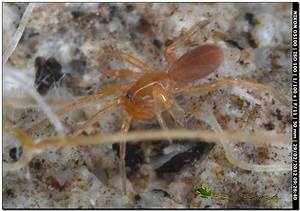
Label: ragno